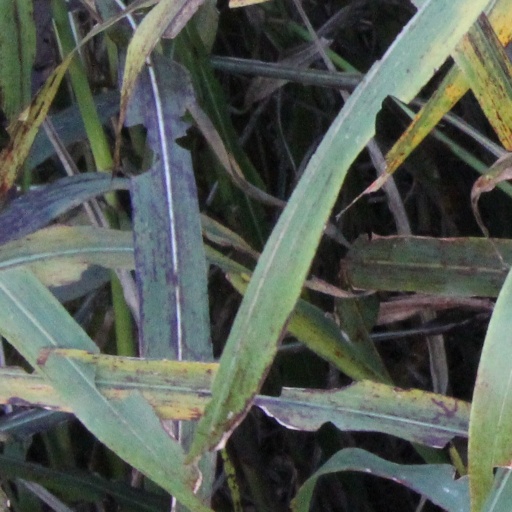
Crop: sorghum